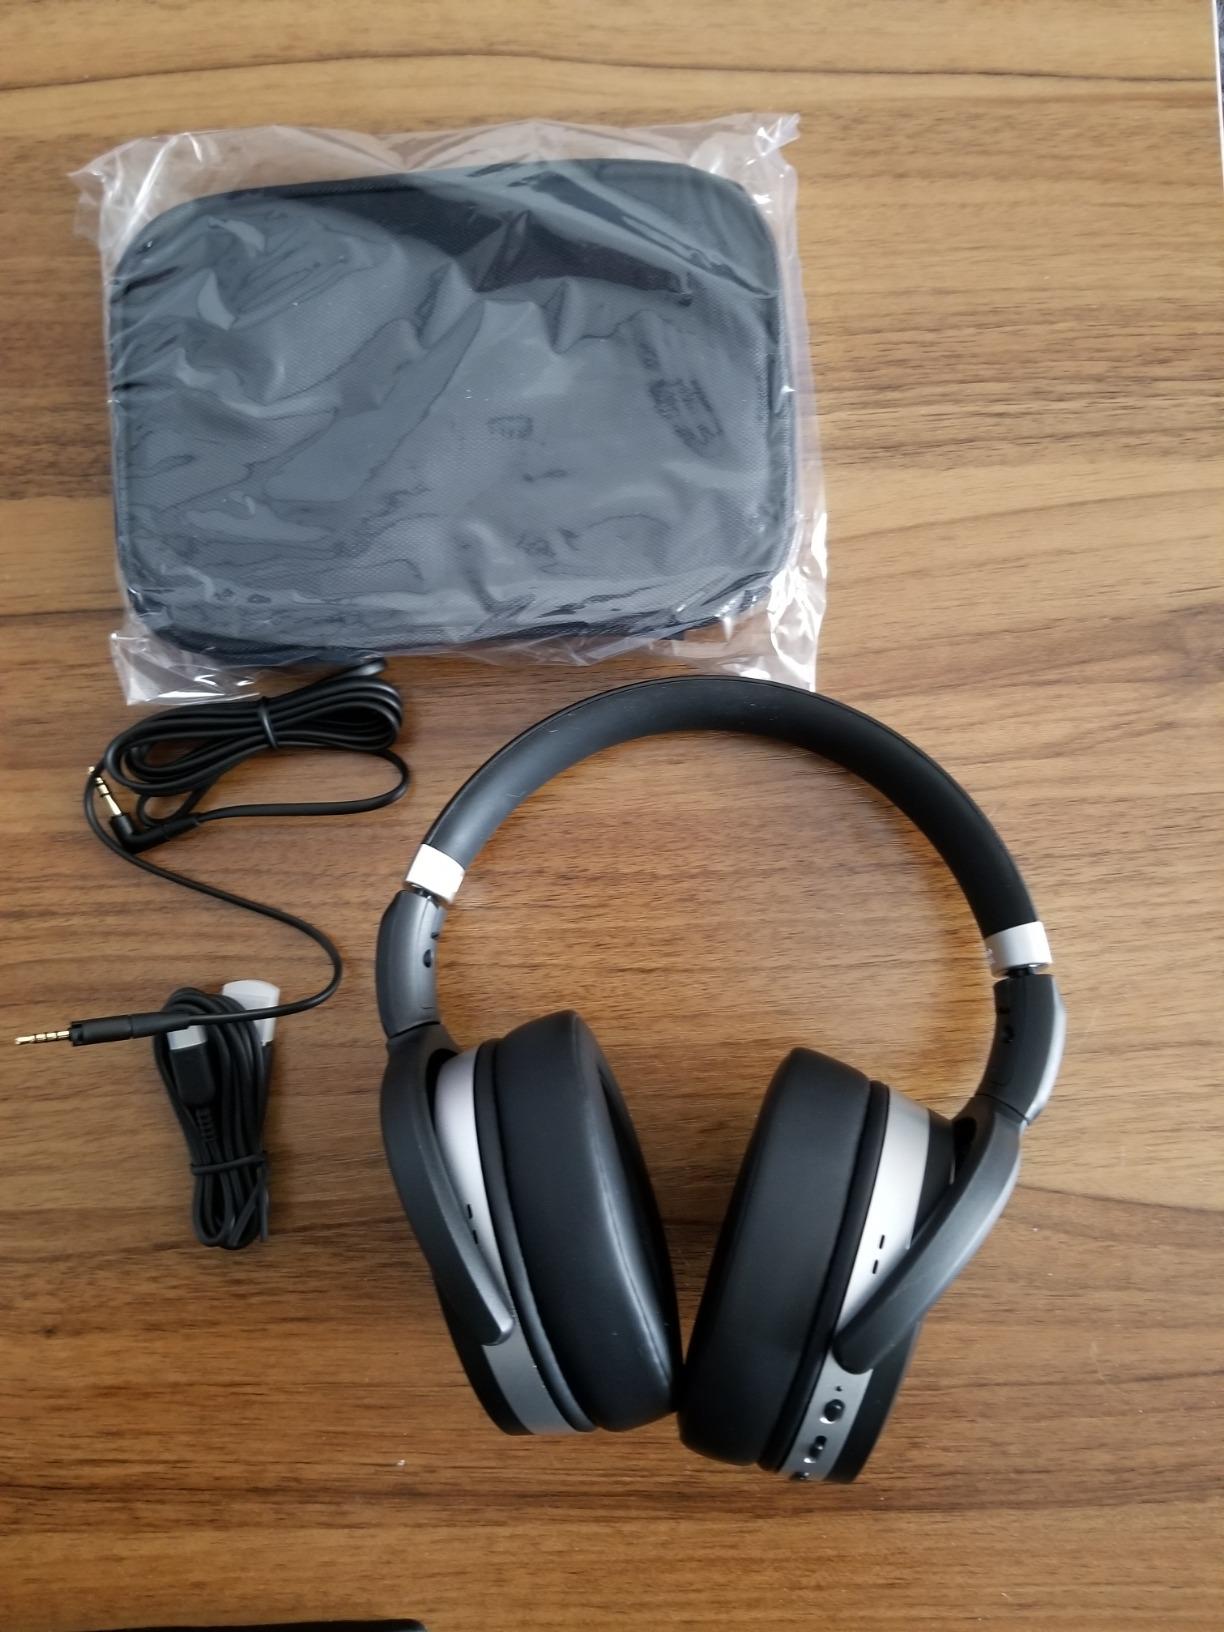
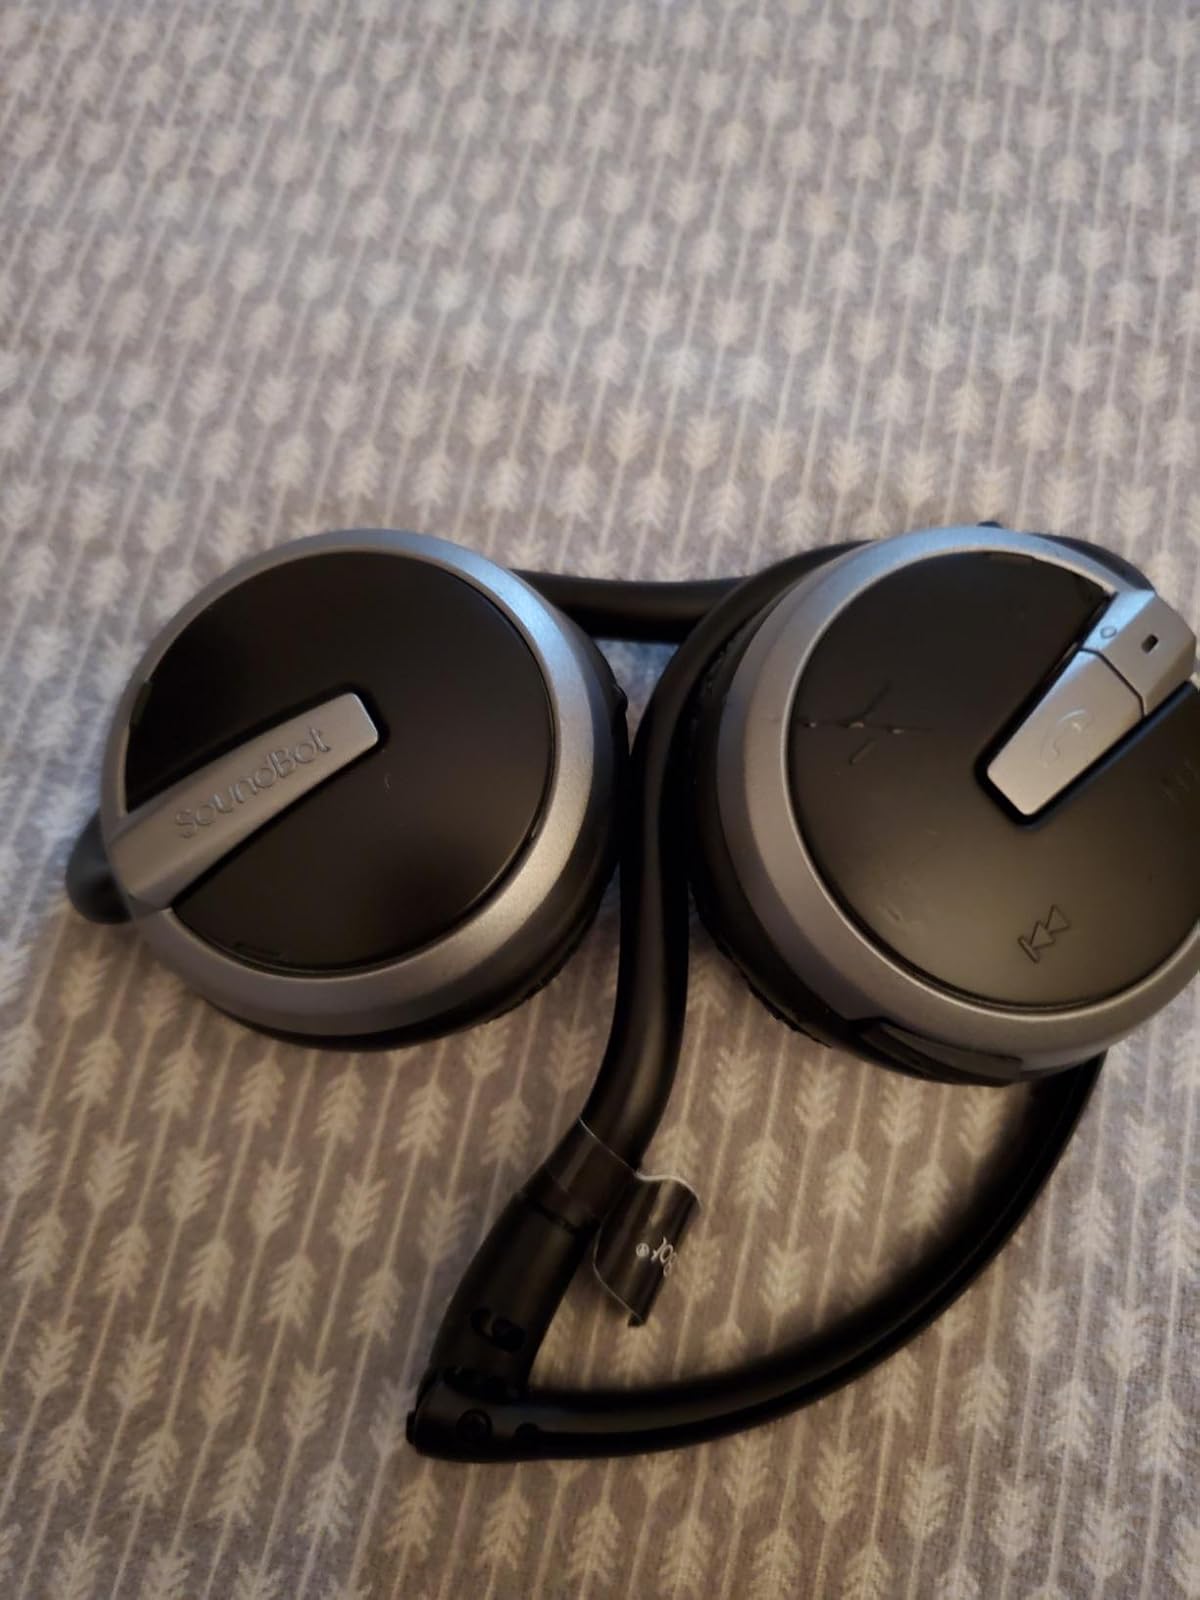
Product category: headphones
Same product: no